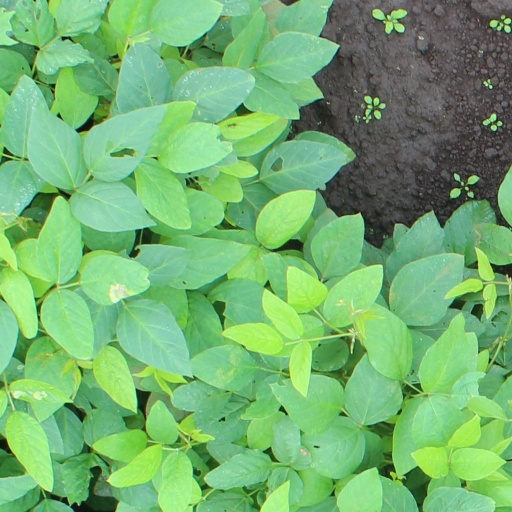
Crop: soybean